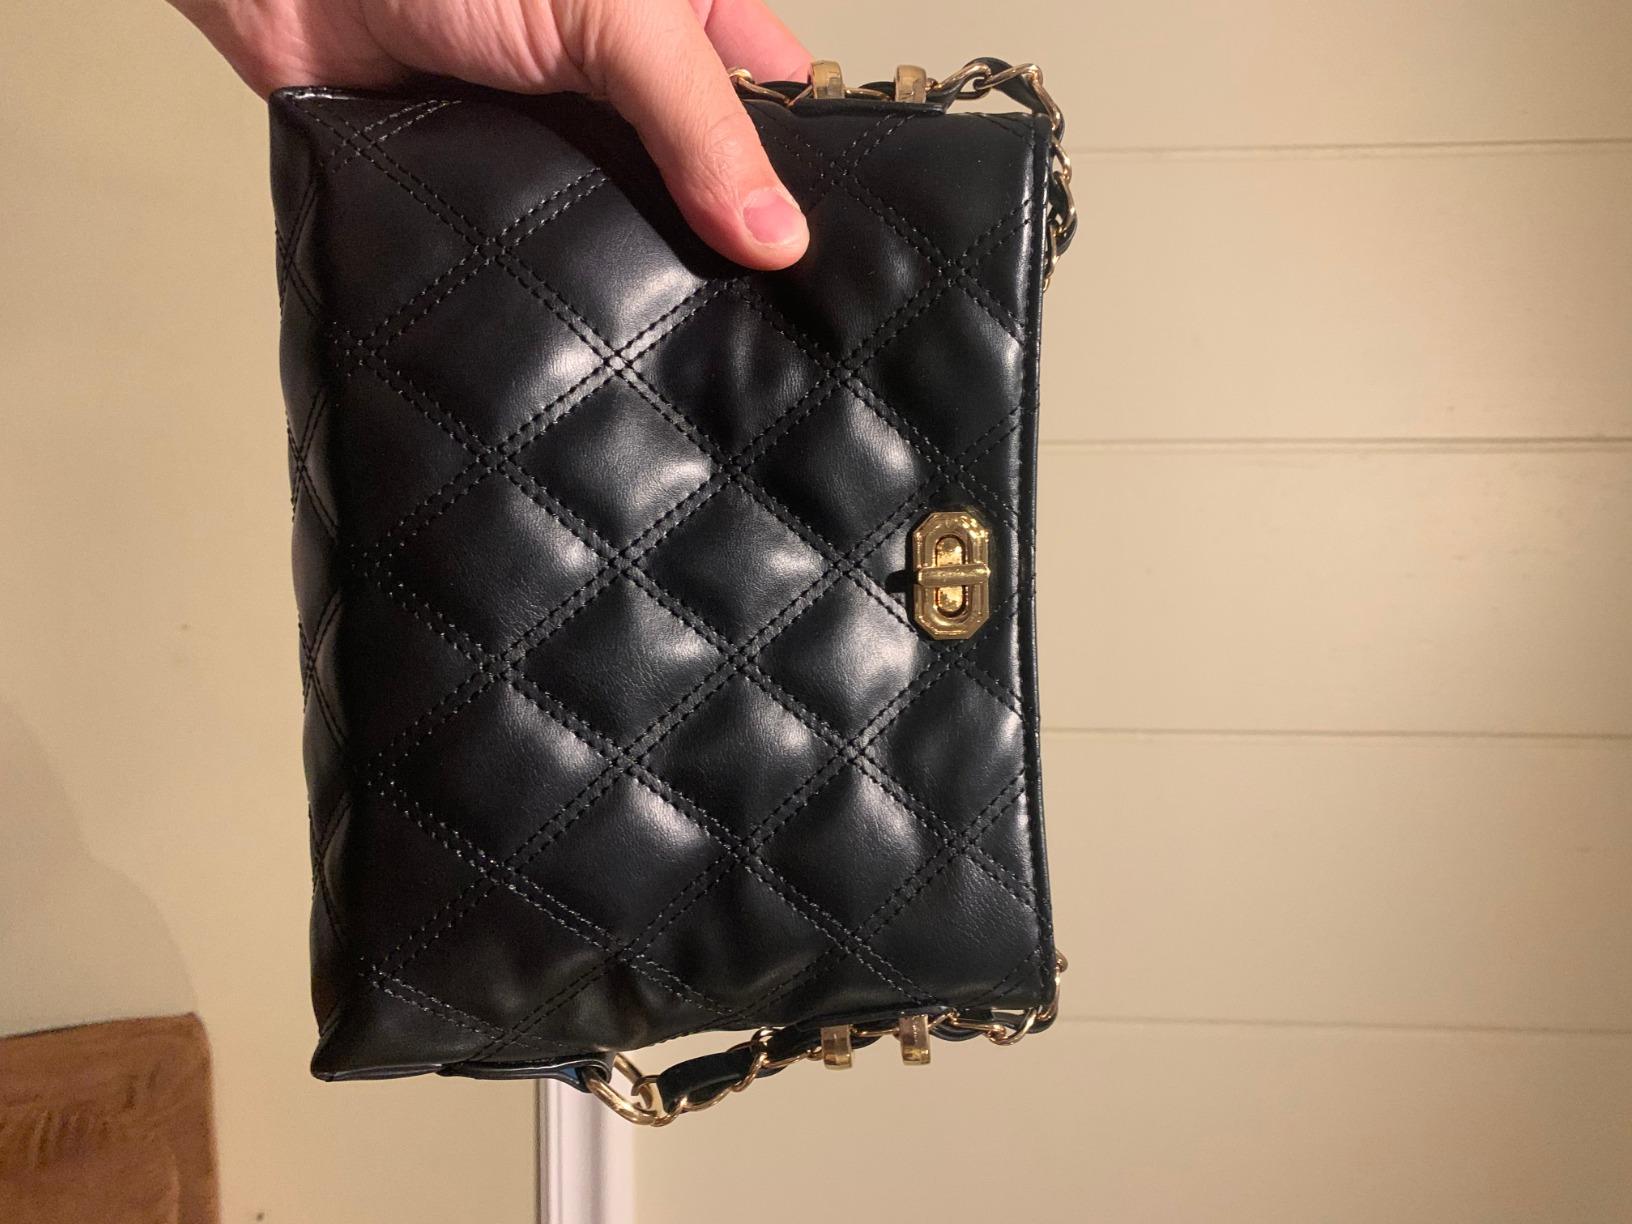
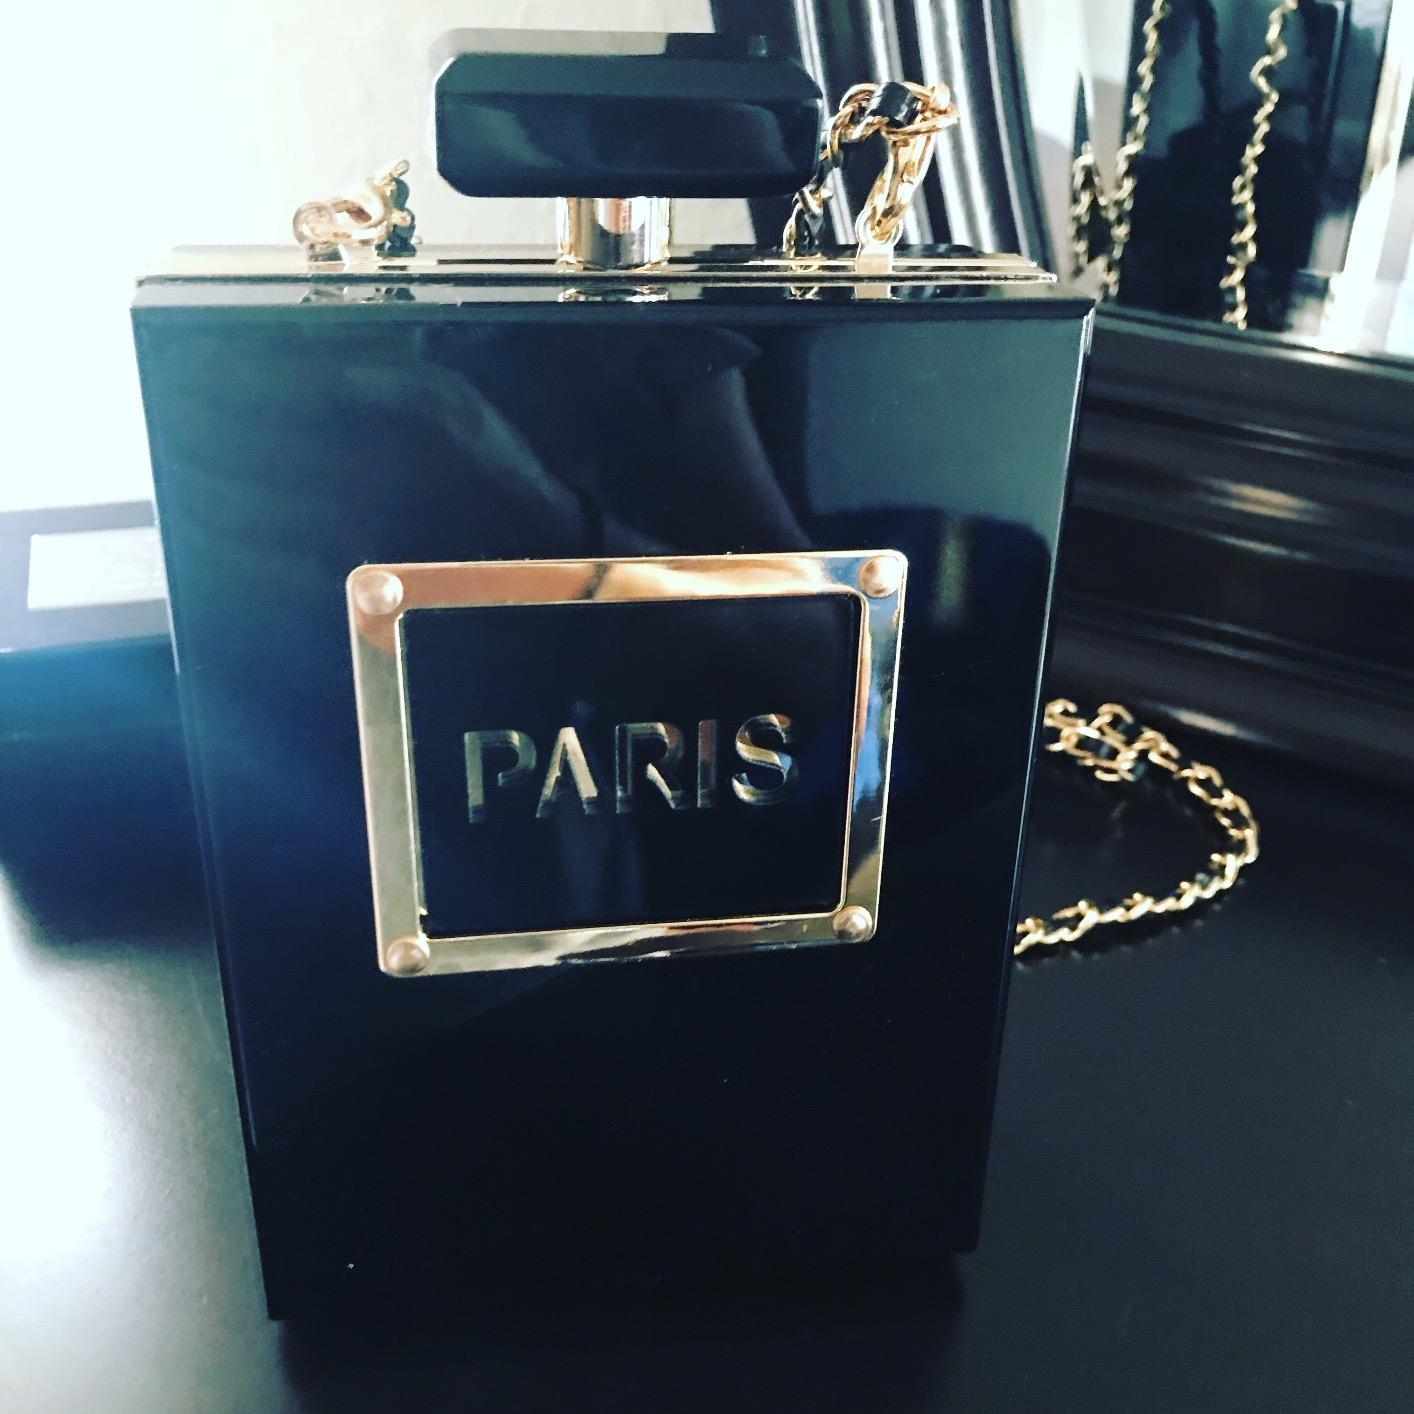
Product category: accessories_handbag
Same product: no